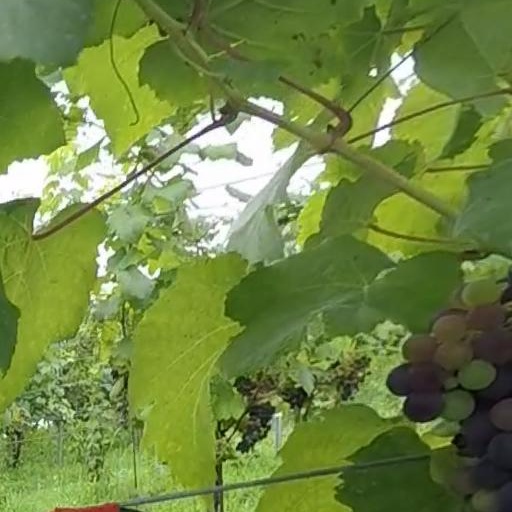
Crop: grape